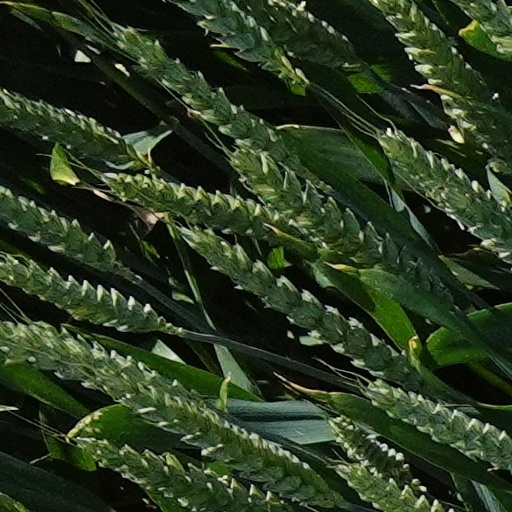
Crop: wheat